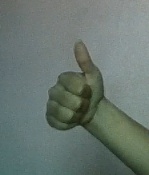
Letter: aleff